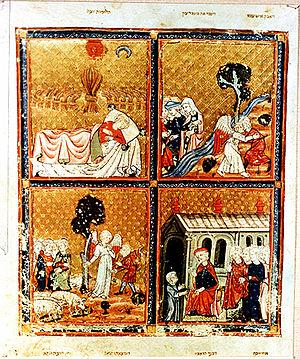
Enluminures Haggadot
Les Juifs d'Espagne ont constitué l'une des plus importantes, des plus brillantes et des plus prospères communautés juives de la Diaspora, sous la domination successive de royaumes musulmans et chrétiens.
Un ange est une créature surnaturelle dans de nombreuses traditions, notamment dans les trois religions abrahamiques et dans l'Avesta. Ce terme désigne un envoyé de Dieu, c'est-à-dire un intermédiaire entre Dieu et les hommes. Parfois, il transmet un message divin, parfois il agit lui-même selon la volonté divine.